Anna Polinari

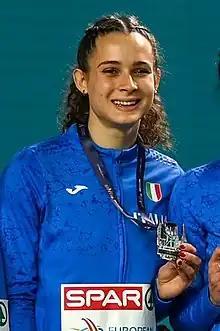
Polinari on the 4×400 m relay Istanbul 2023 podium

Polinari was selected to be part of the Italian athletics team for the Tokyo 2020 Olympics, as a member of the relay team. She studies sports science at the University of Verona and is trained by ex-800m runner Fabio Lotti.